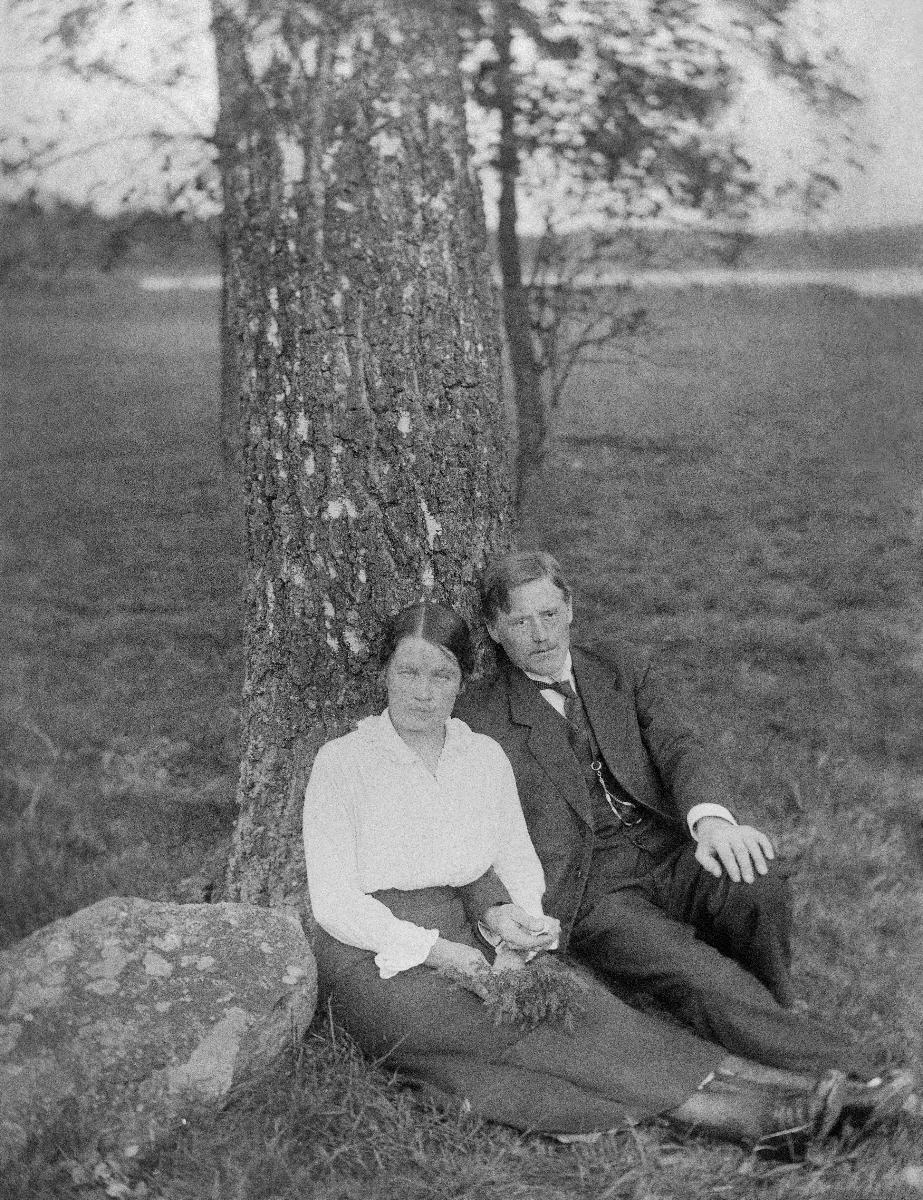
Pariskunta luonnon helmassa.
sisällön kuvaus: Nainen ja mies istumassa maassa suuren koivun juurella. mustavalkoinen
Kuvaaja: Laakso, Heikki, valokuvaaja
Ajankohta: kuvausaika 1910-luku
Aiheet: pukuhistoria, naisten puvut, kesä, miesten puvut, costume history, summer, men's suits, dräkthistoria, sommar, herrkostymer